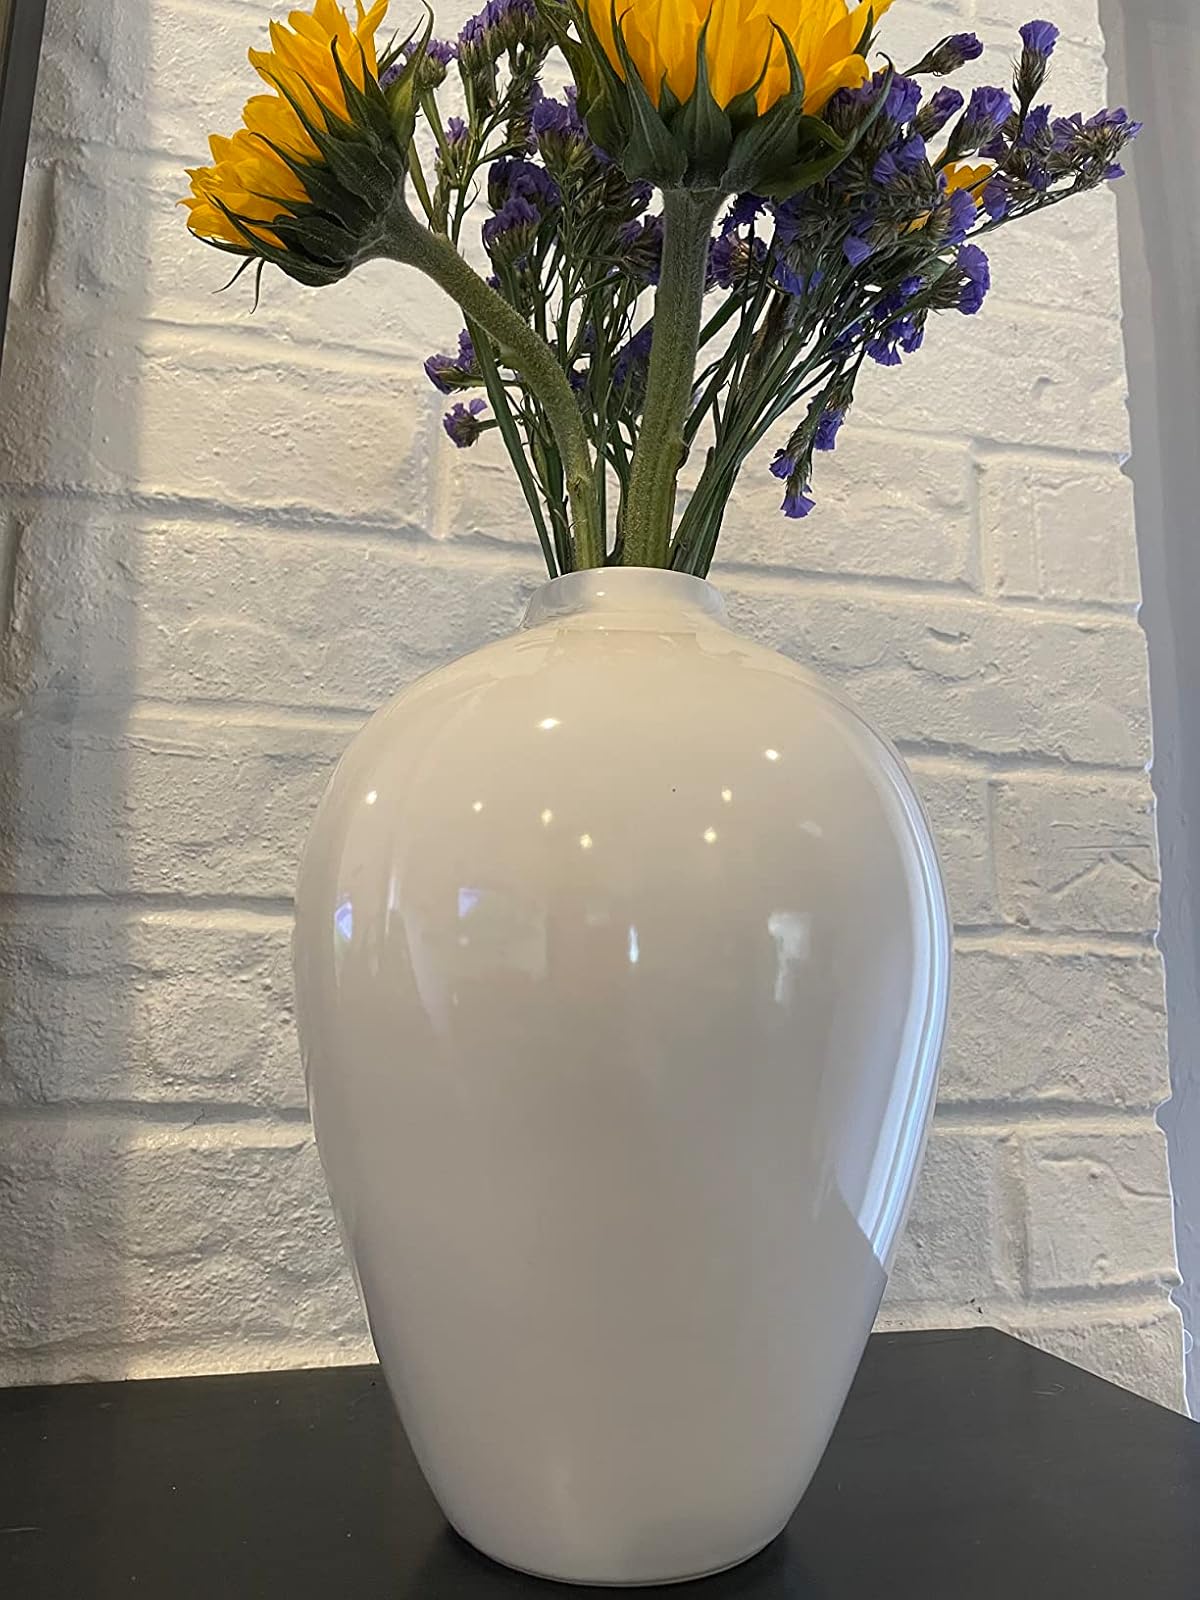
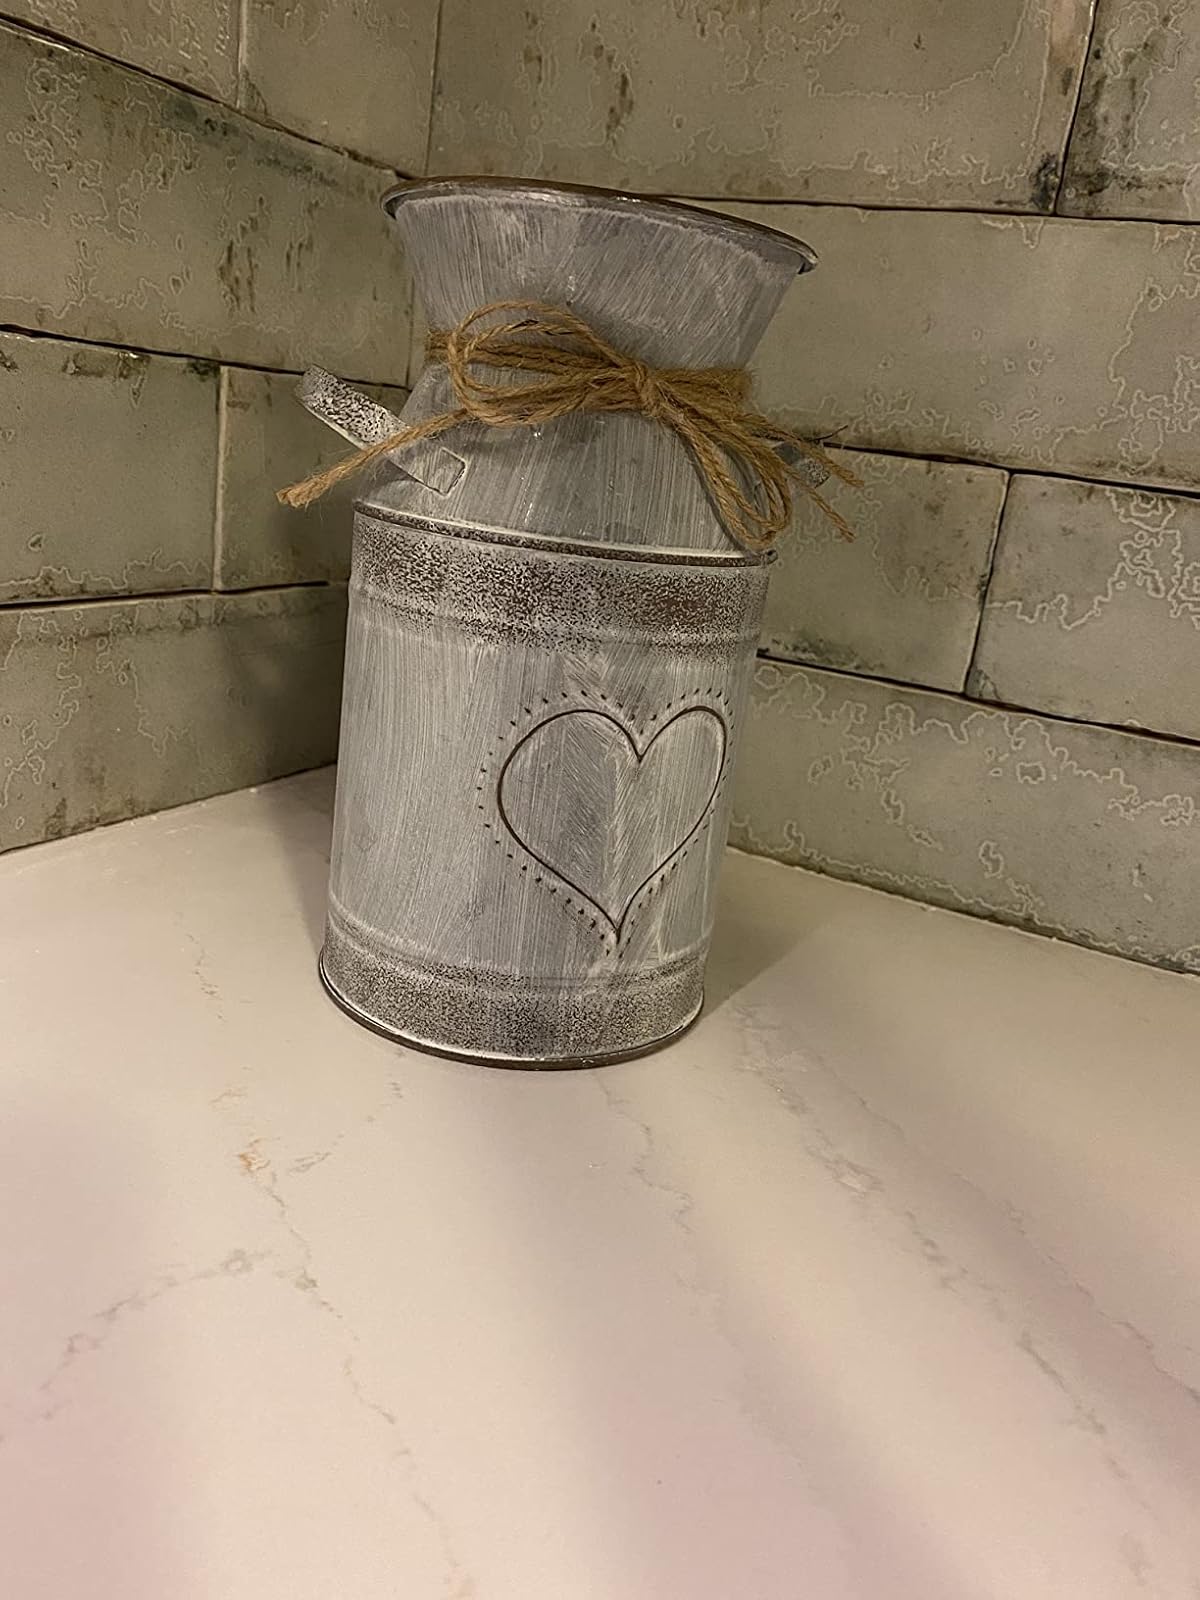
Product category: vase
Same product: no